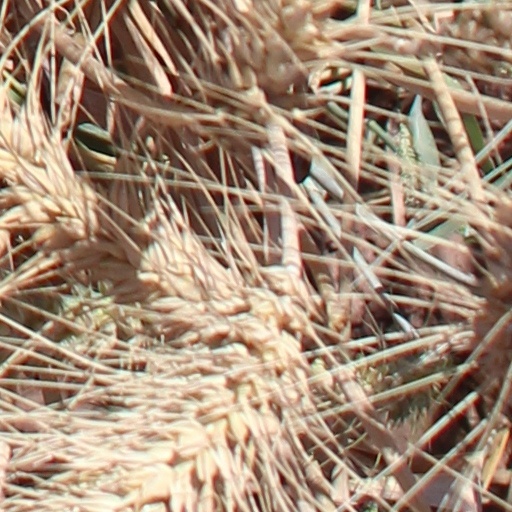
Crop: wheat